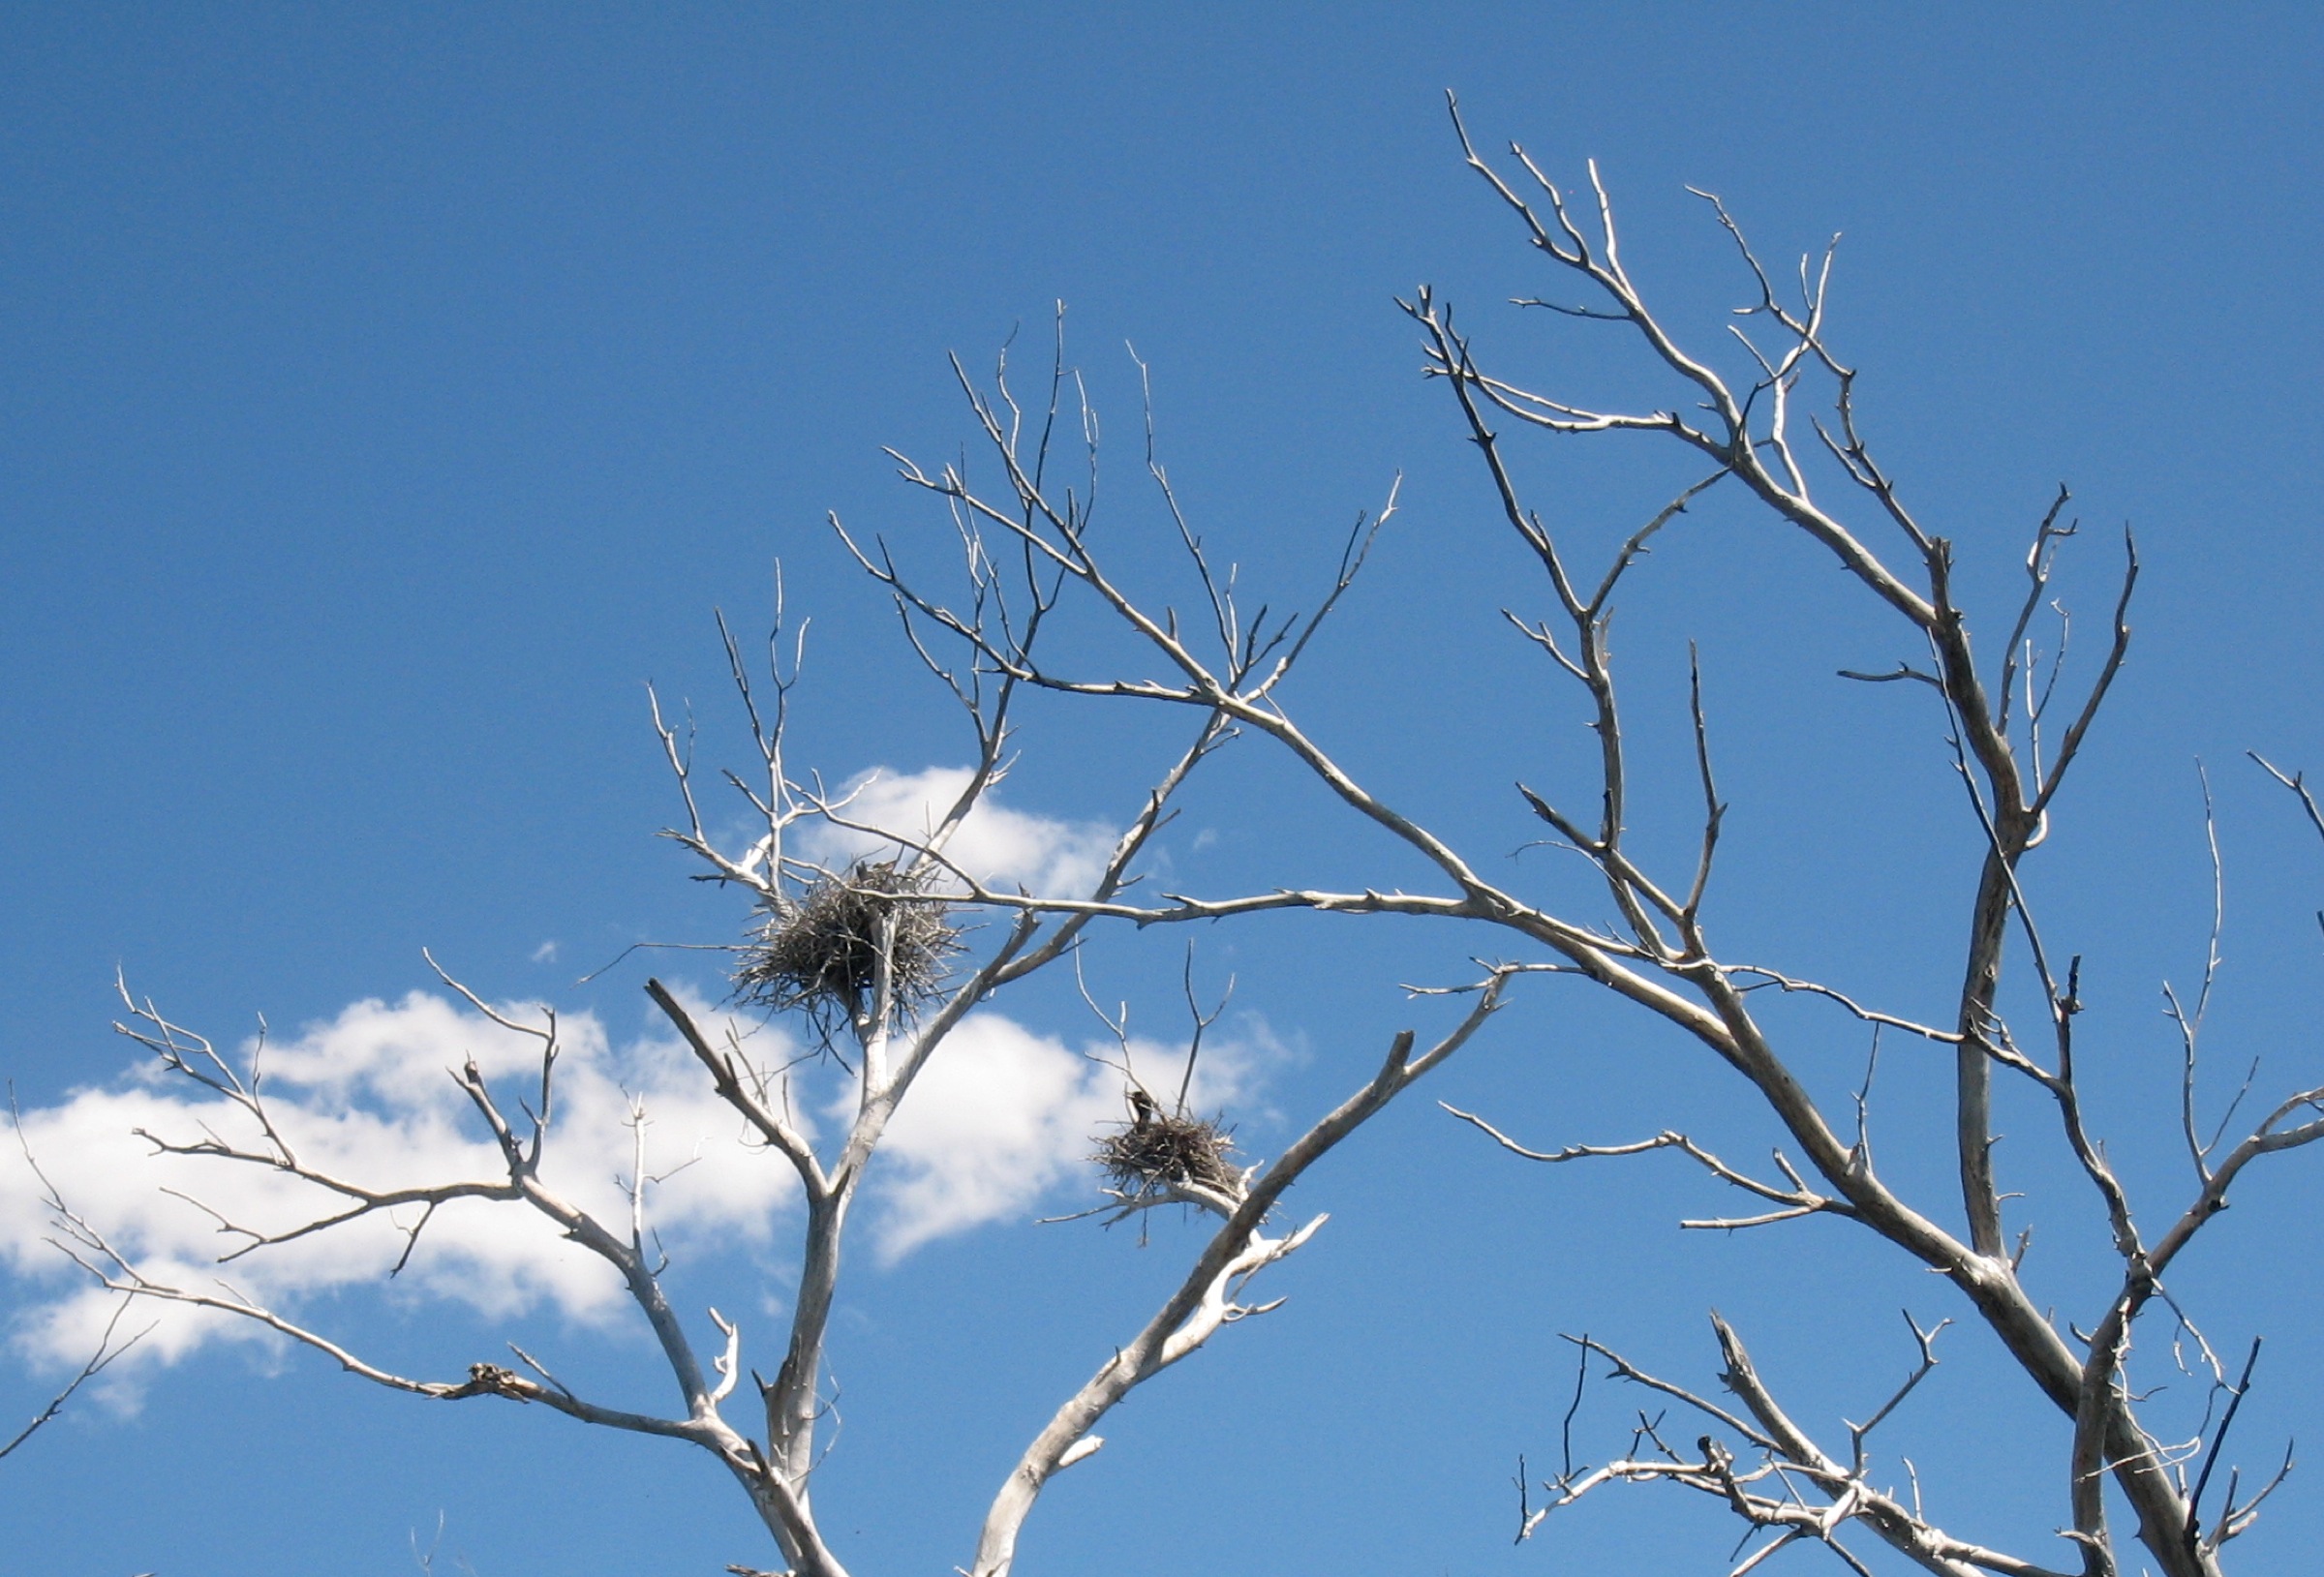
tree, nature, grass, branch, snow, winter, plant, sky, sunlight, flower, frost, ice, spring, kayak, season, twig, arizona, freezing, grass family, perching bird